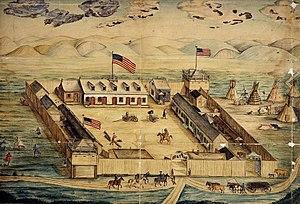
Fort Pierre Chouteau est un poste de traite de l'American Fur Company puis un avant-poste militaire de la United States Army situé près de la ville actuelle de Fort Pierre au Dakota du Sud.